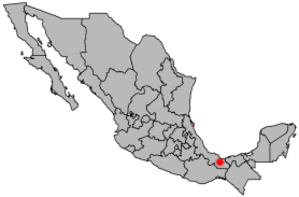
Minatitlán est une municipalité de l'État mexicain de Veracruz, souligné par son activité en rapport à l'amélioration de pétrole dans la raffinerie Lázaro Cárdenas de PEMEX.